Alien TV

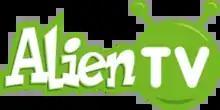

Alien TV is a live action/CG animation television series produced by Entertainment One and Pop Family Entertainment for Netflix. The plot revolves around a television news crew consisting of the extraterrestrials Ixbee, Pixbee and Squee, who are sent to learn about the planet Earth.